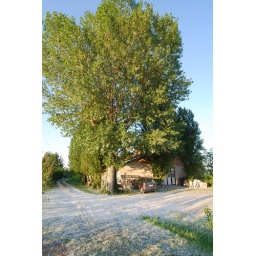
The big old cottonwood tree near our barn covers the ground with cotton in May.